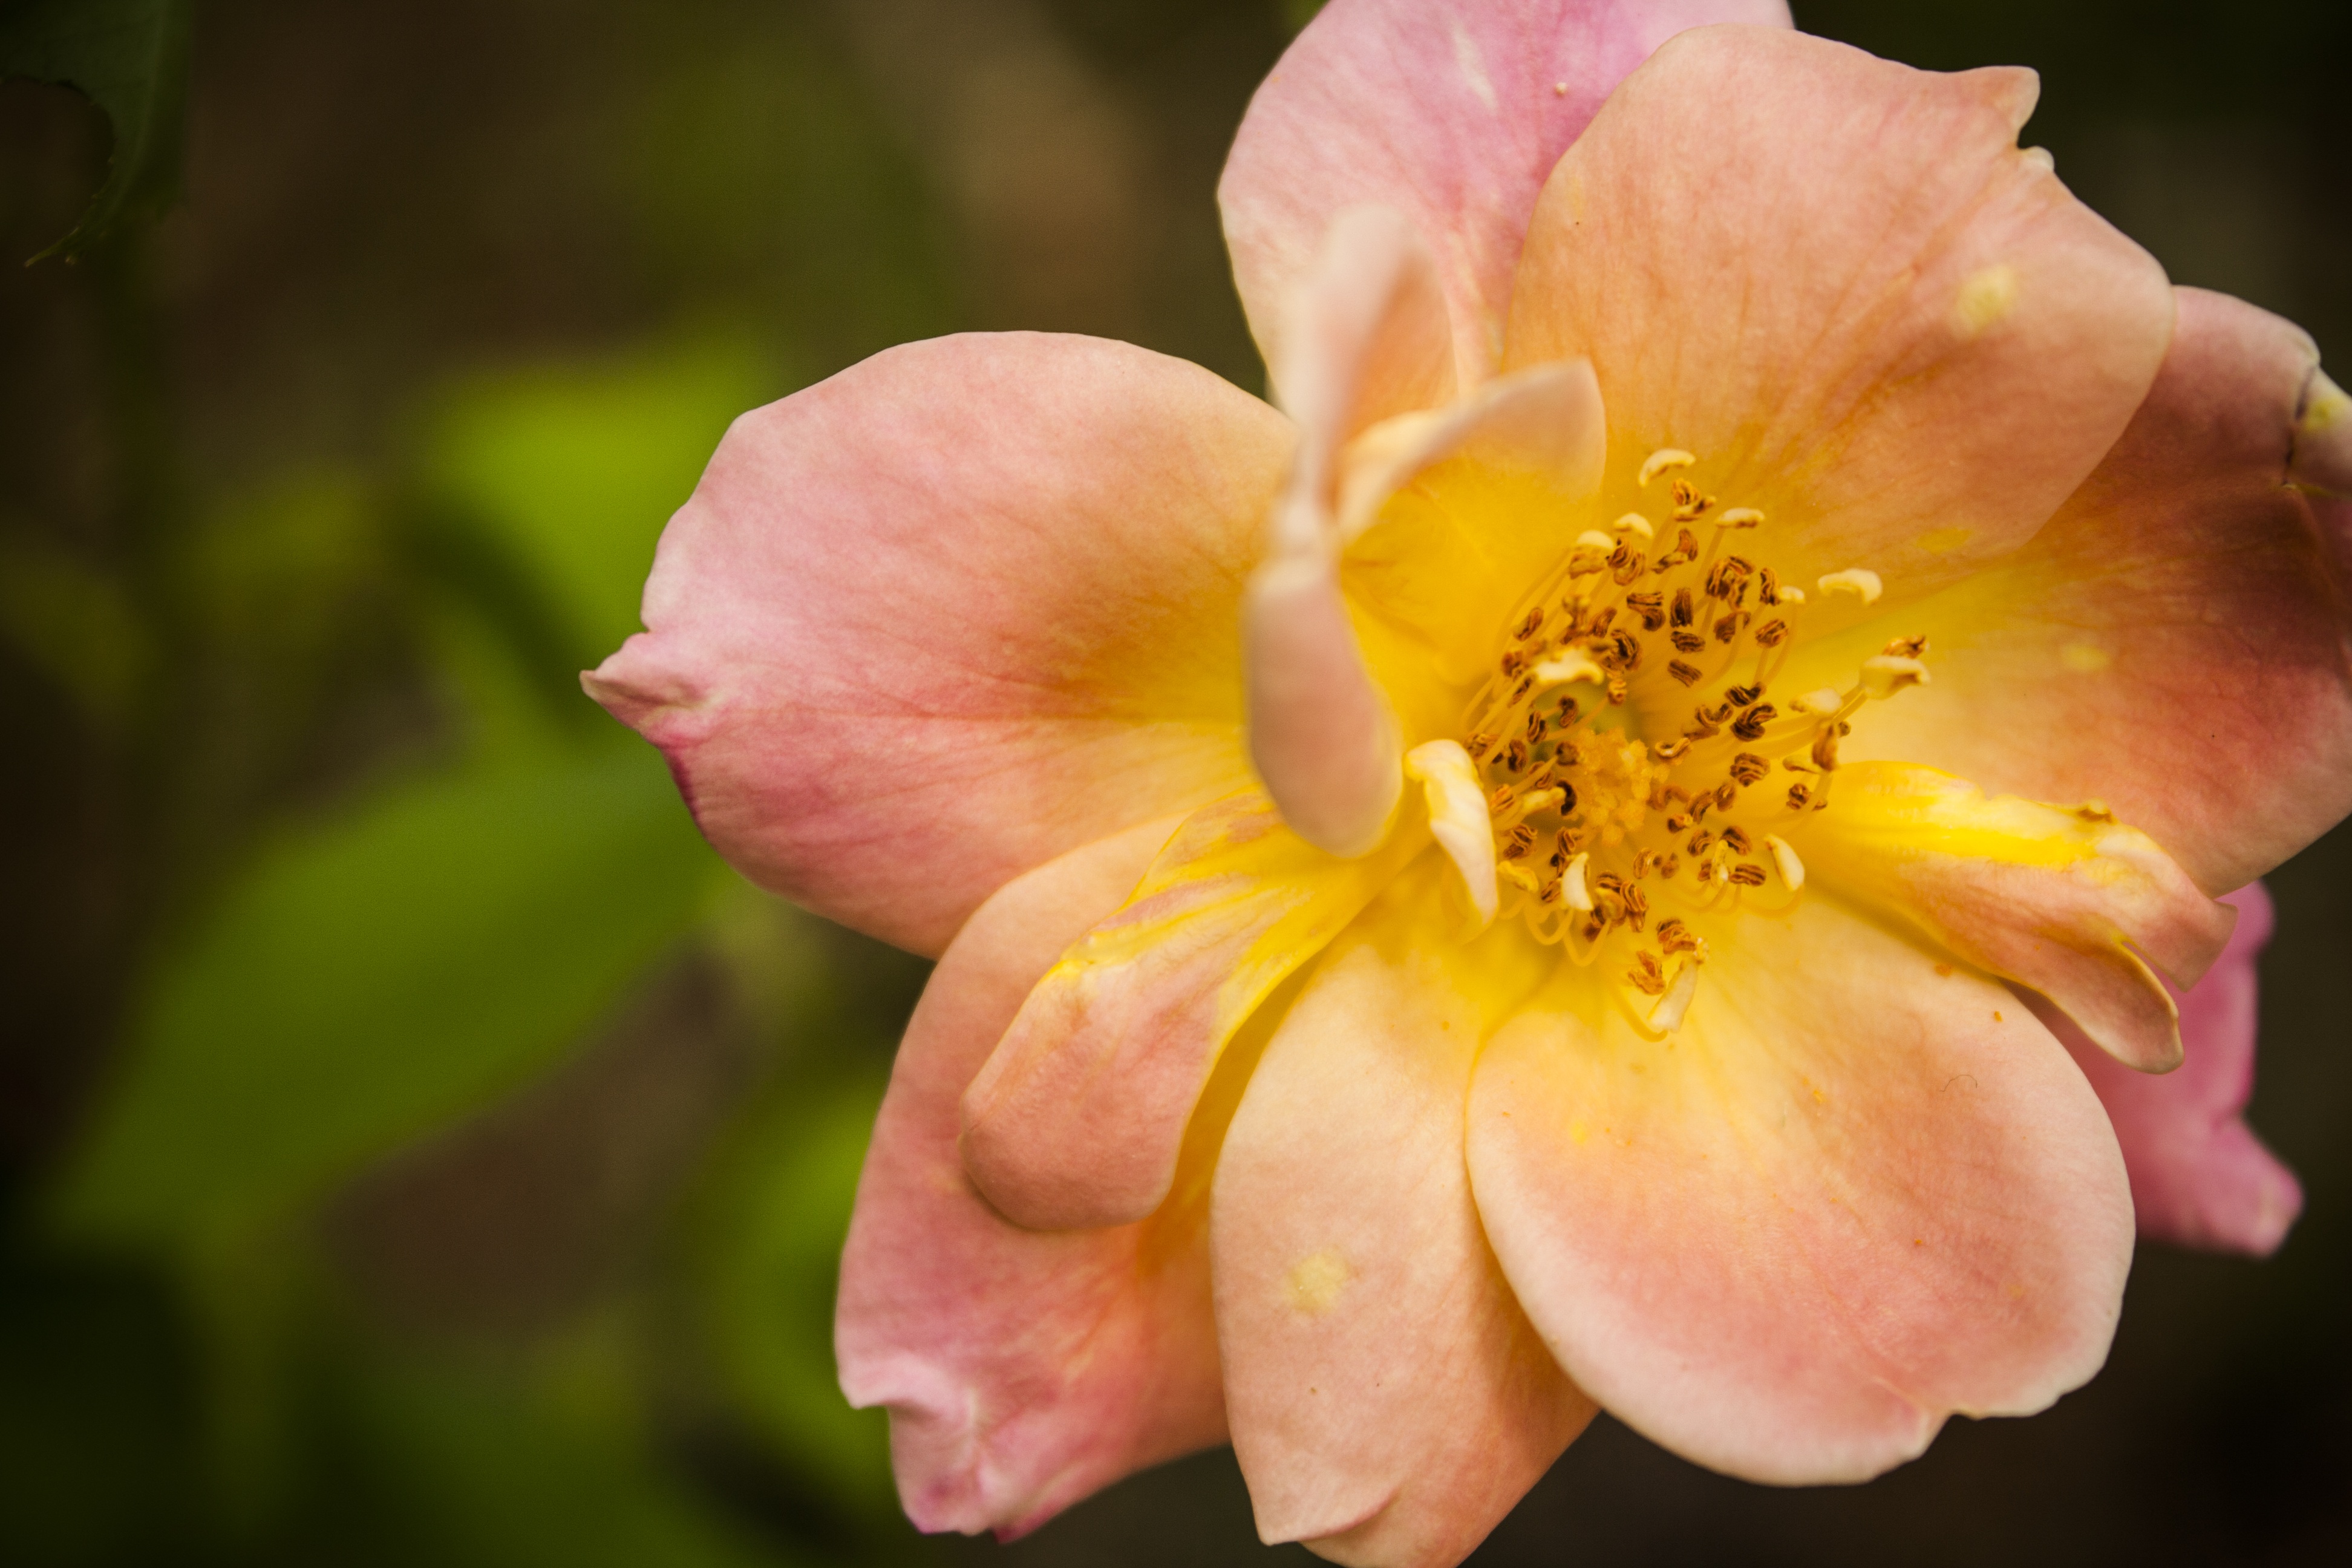
nature, blossom, plant, photography, flower, petal, bloom, summer, floral, rose, macro, romantic, botany, colorful, yellow, pink, flora, close up, bright, macro photography, flowering plant, garden roses, rose family, land plant